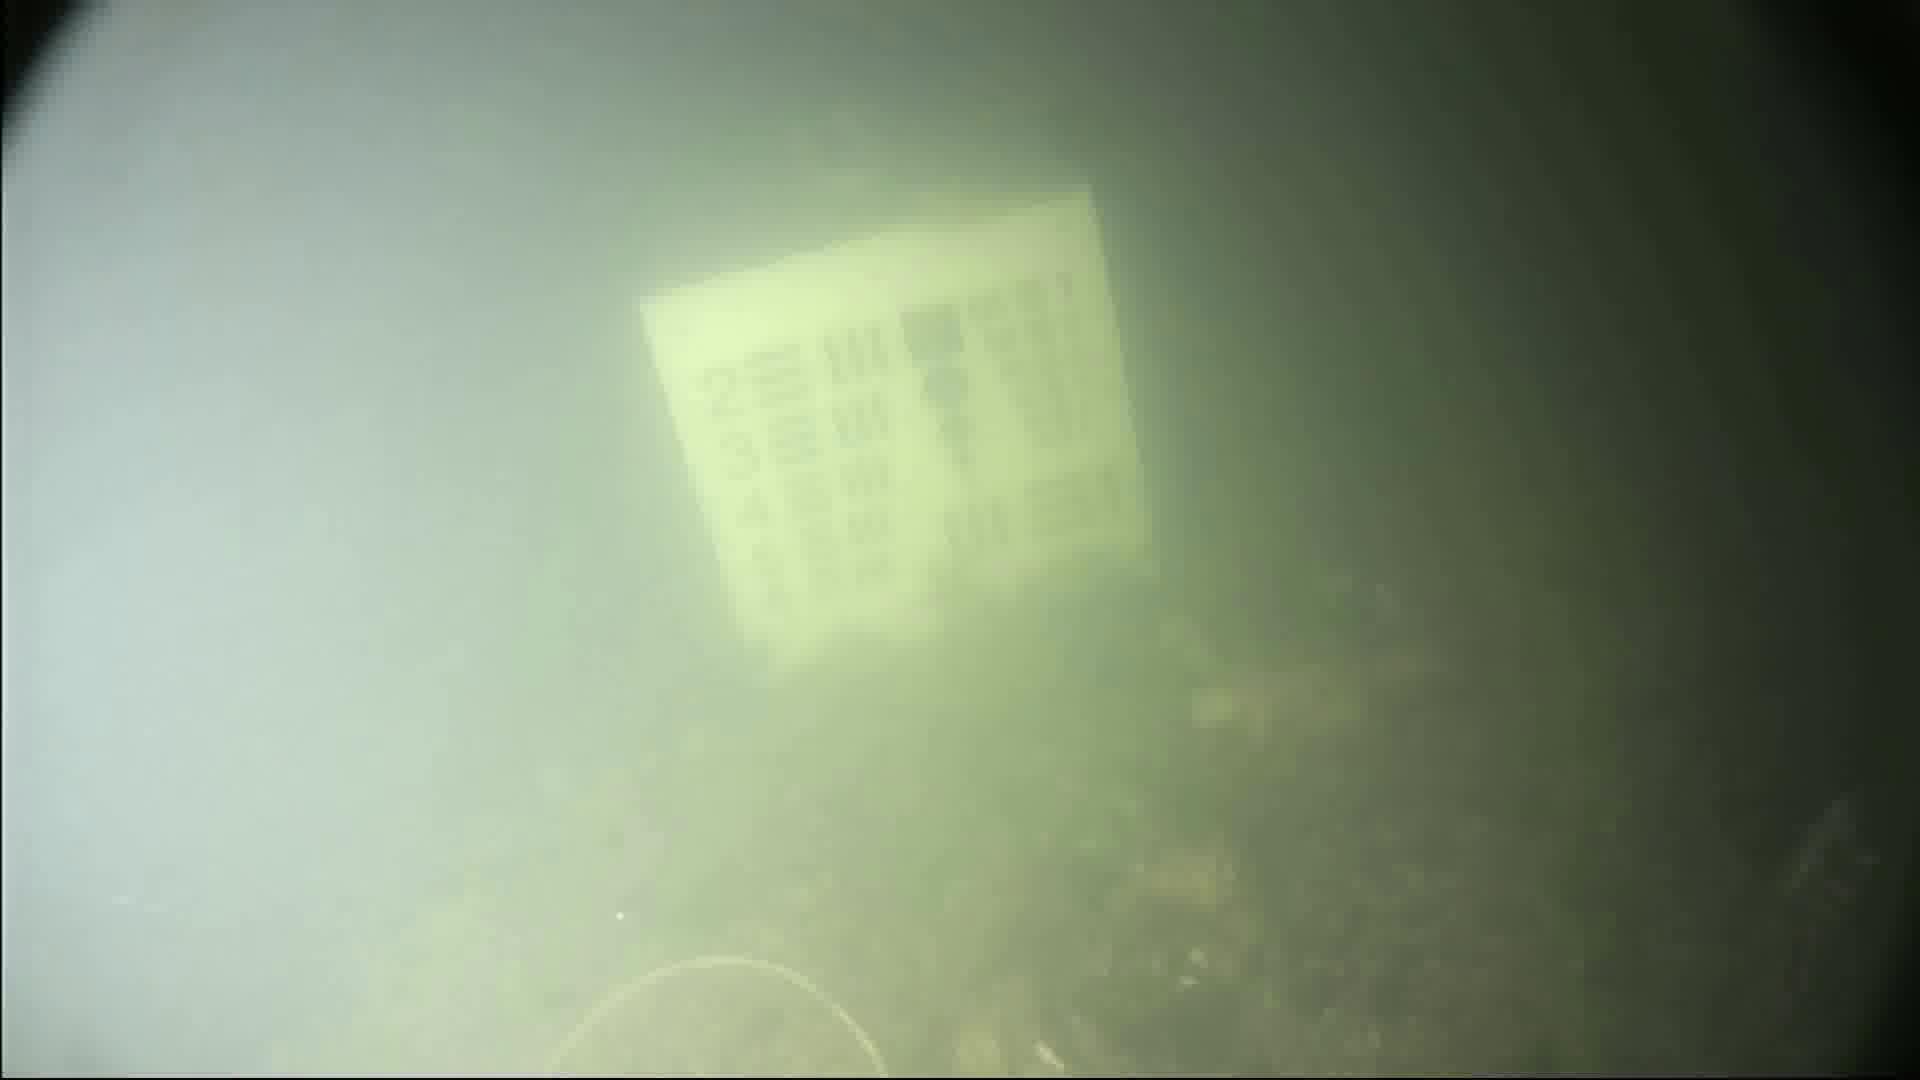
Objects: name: crab